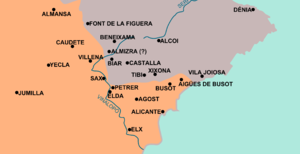
L'histoire du Pays valencien est fortement conditionnée par la localisation du territoire, au bord de la mer Méditerranée, sur le levant de la péninsule Ibérique. Elle est foncièrement marquée par trois invasions : la romanisation entamée au IIᵉ siècle av. J.-C., l'occupation musulmane au VIIIᵉ siècle et la conquête et fondation du royaume de Valence par Jacques Ier d'Aragon au XIVᵉ siècle.
Le traité d'Almizra est signé le 26 mars 1244 entre la couronne d'Aragon et la couronne de Castille, dans le but de fixer les frontières des royaumes de Valence et de Murcie.